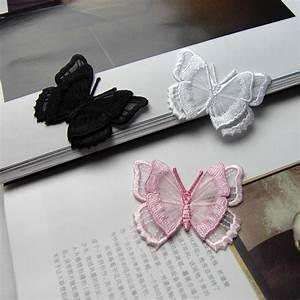
butterfly